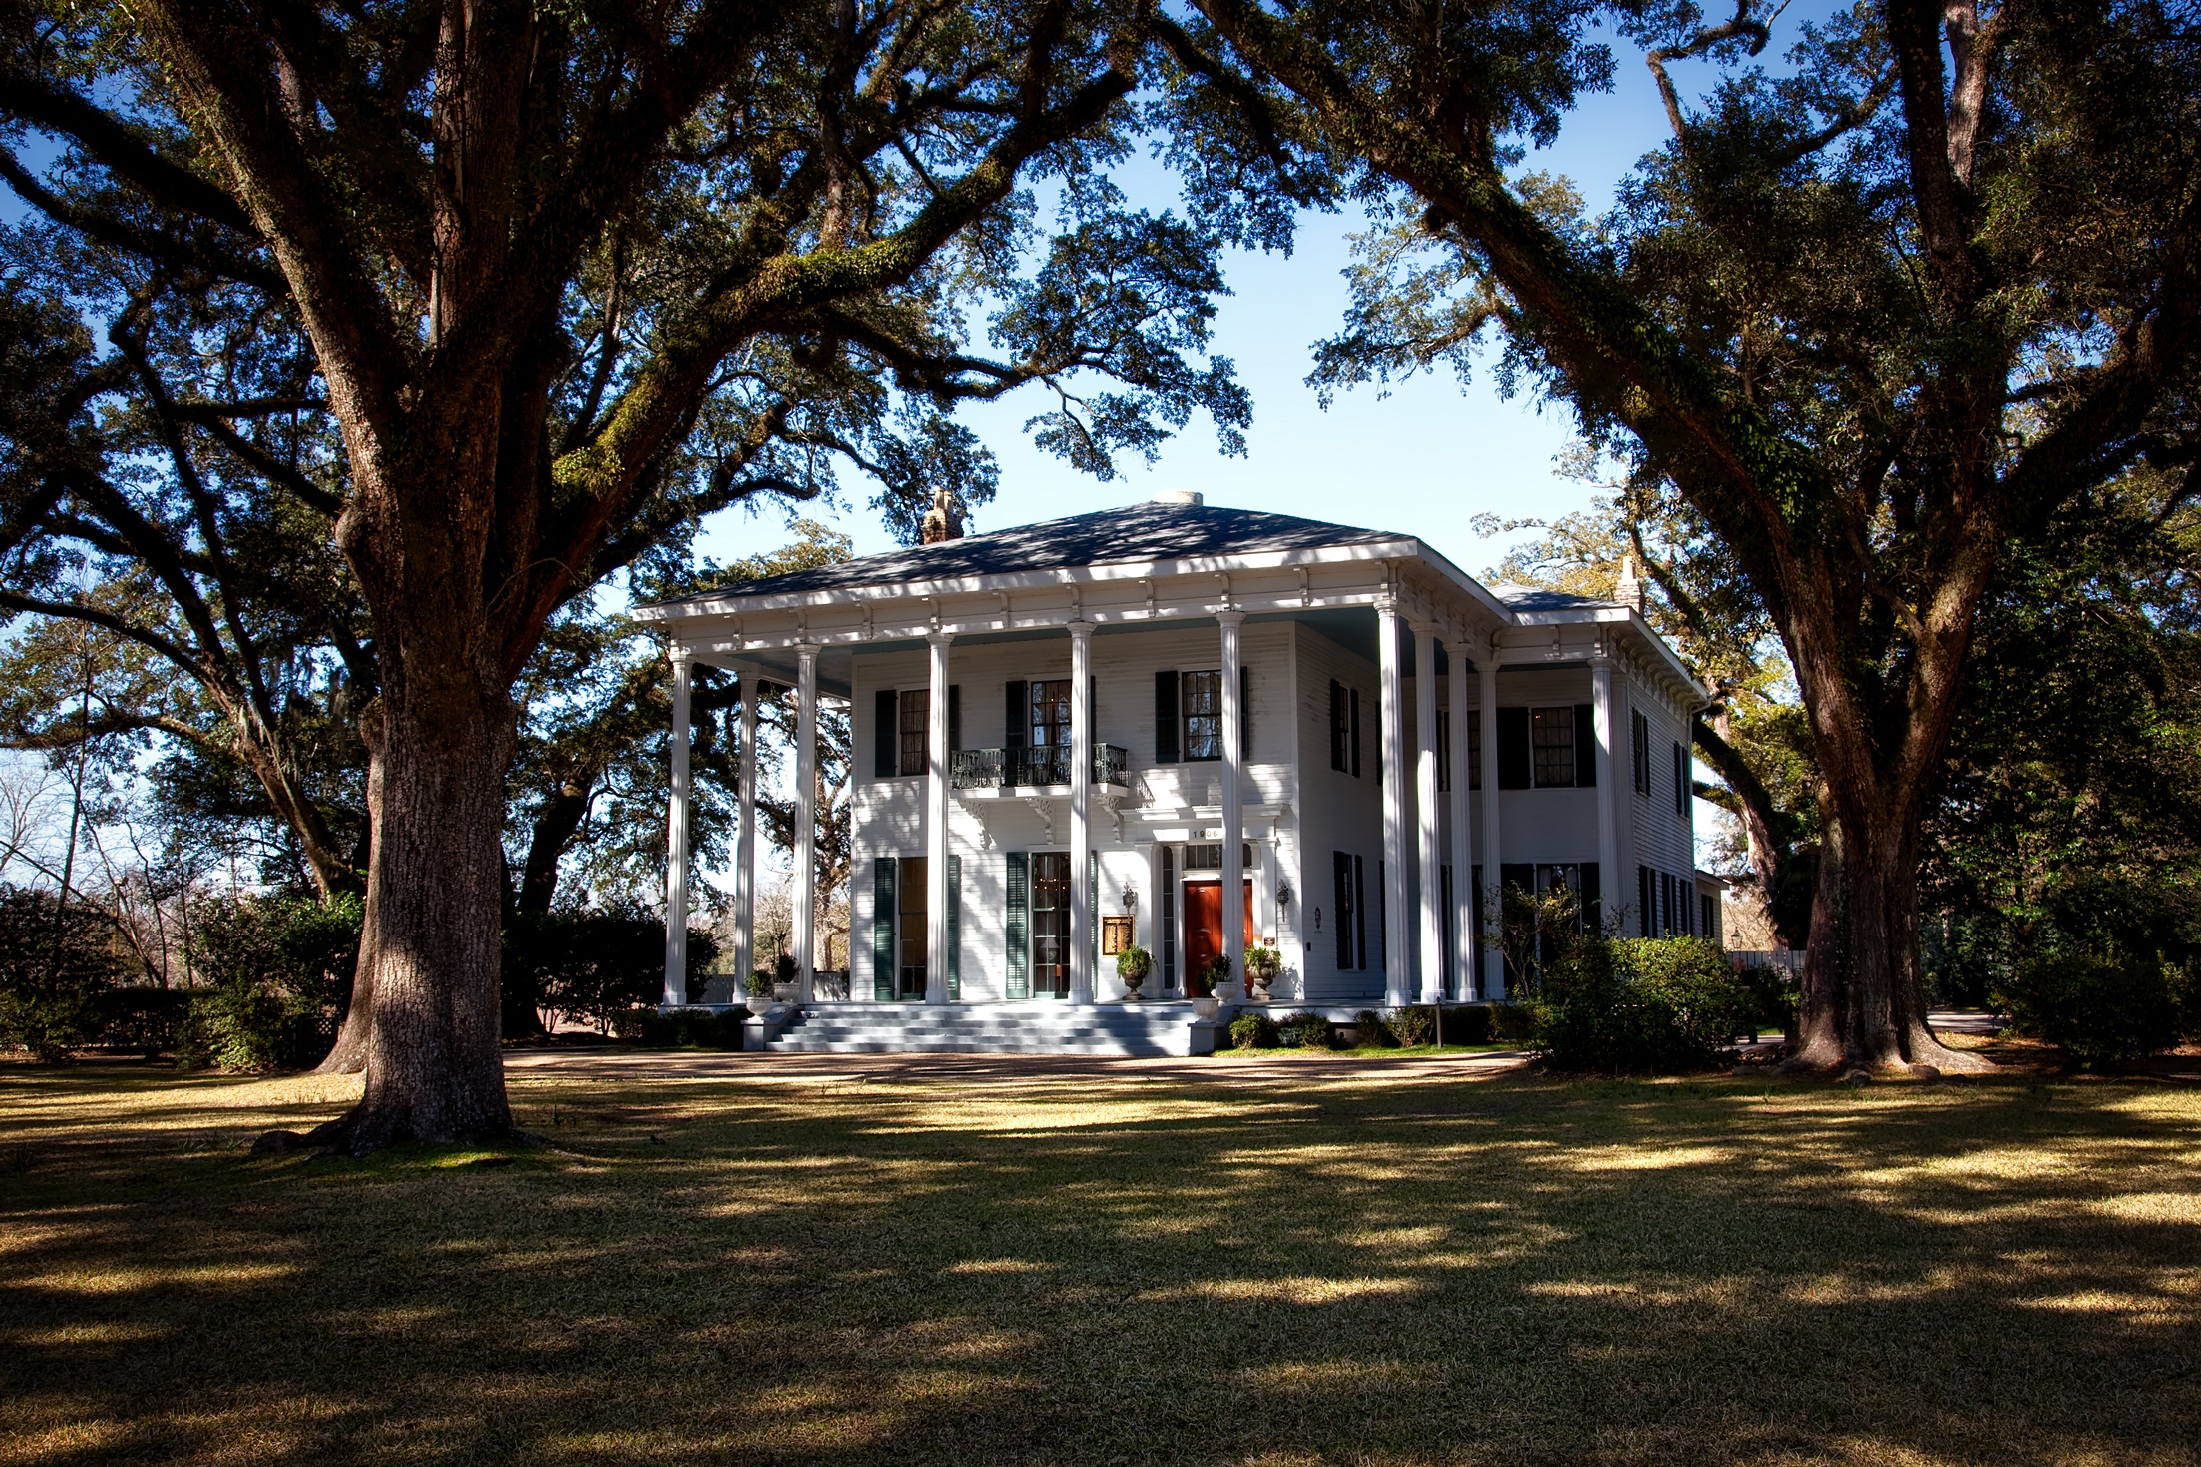
mobile, landscape, tree, nature, grass, lawn, mansion, house, building, old, home, porch, scenic, cottage, landmark, property, historic, trees, outdoors, southern, hdr, columns, picturesque, plantation, estate, alabama, bragg mitchell mansion, residential area